Glen Massey

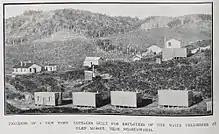
miners cottages

After confiscation in 1863, the area was next mentioned in 1879 as not belonging to the Waste Lands Board. At Te Akatea, in 1887, a village settlement of 22 families was formed. An 1888 report said, ""I determined when opportunity presented to see if the solution of the problem here was to be a success. These settlements extend from Firewood Creek to within 7 miles of the Hot Springs, and about the same distance from Ngāruawāhia. The land being of fair quality, consisting of both bush and open fern land. They erected 12 timber houses, felled bush, sown grass, orchards, gardens, fenced, grew wheat. Around this settlement 20,000 acres of Government land are now being surveyed for settlement"." Te Akatea post office opened in 1889. The first mention of Te Akatea in the annual sheep returns was in 1891.